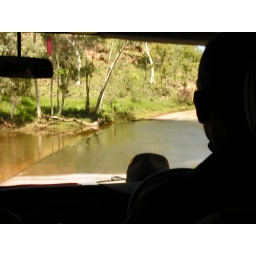
Outback river in Northern Territory flowing over road after rare heavy rainfalls.